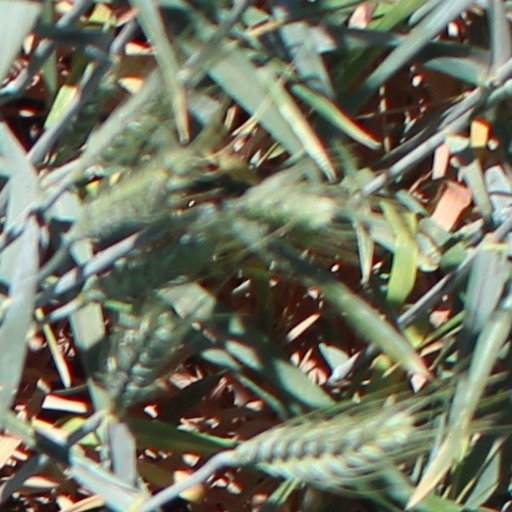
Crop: wheat